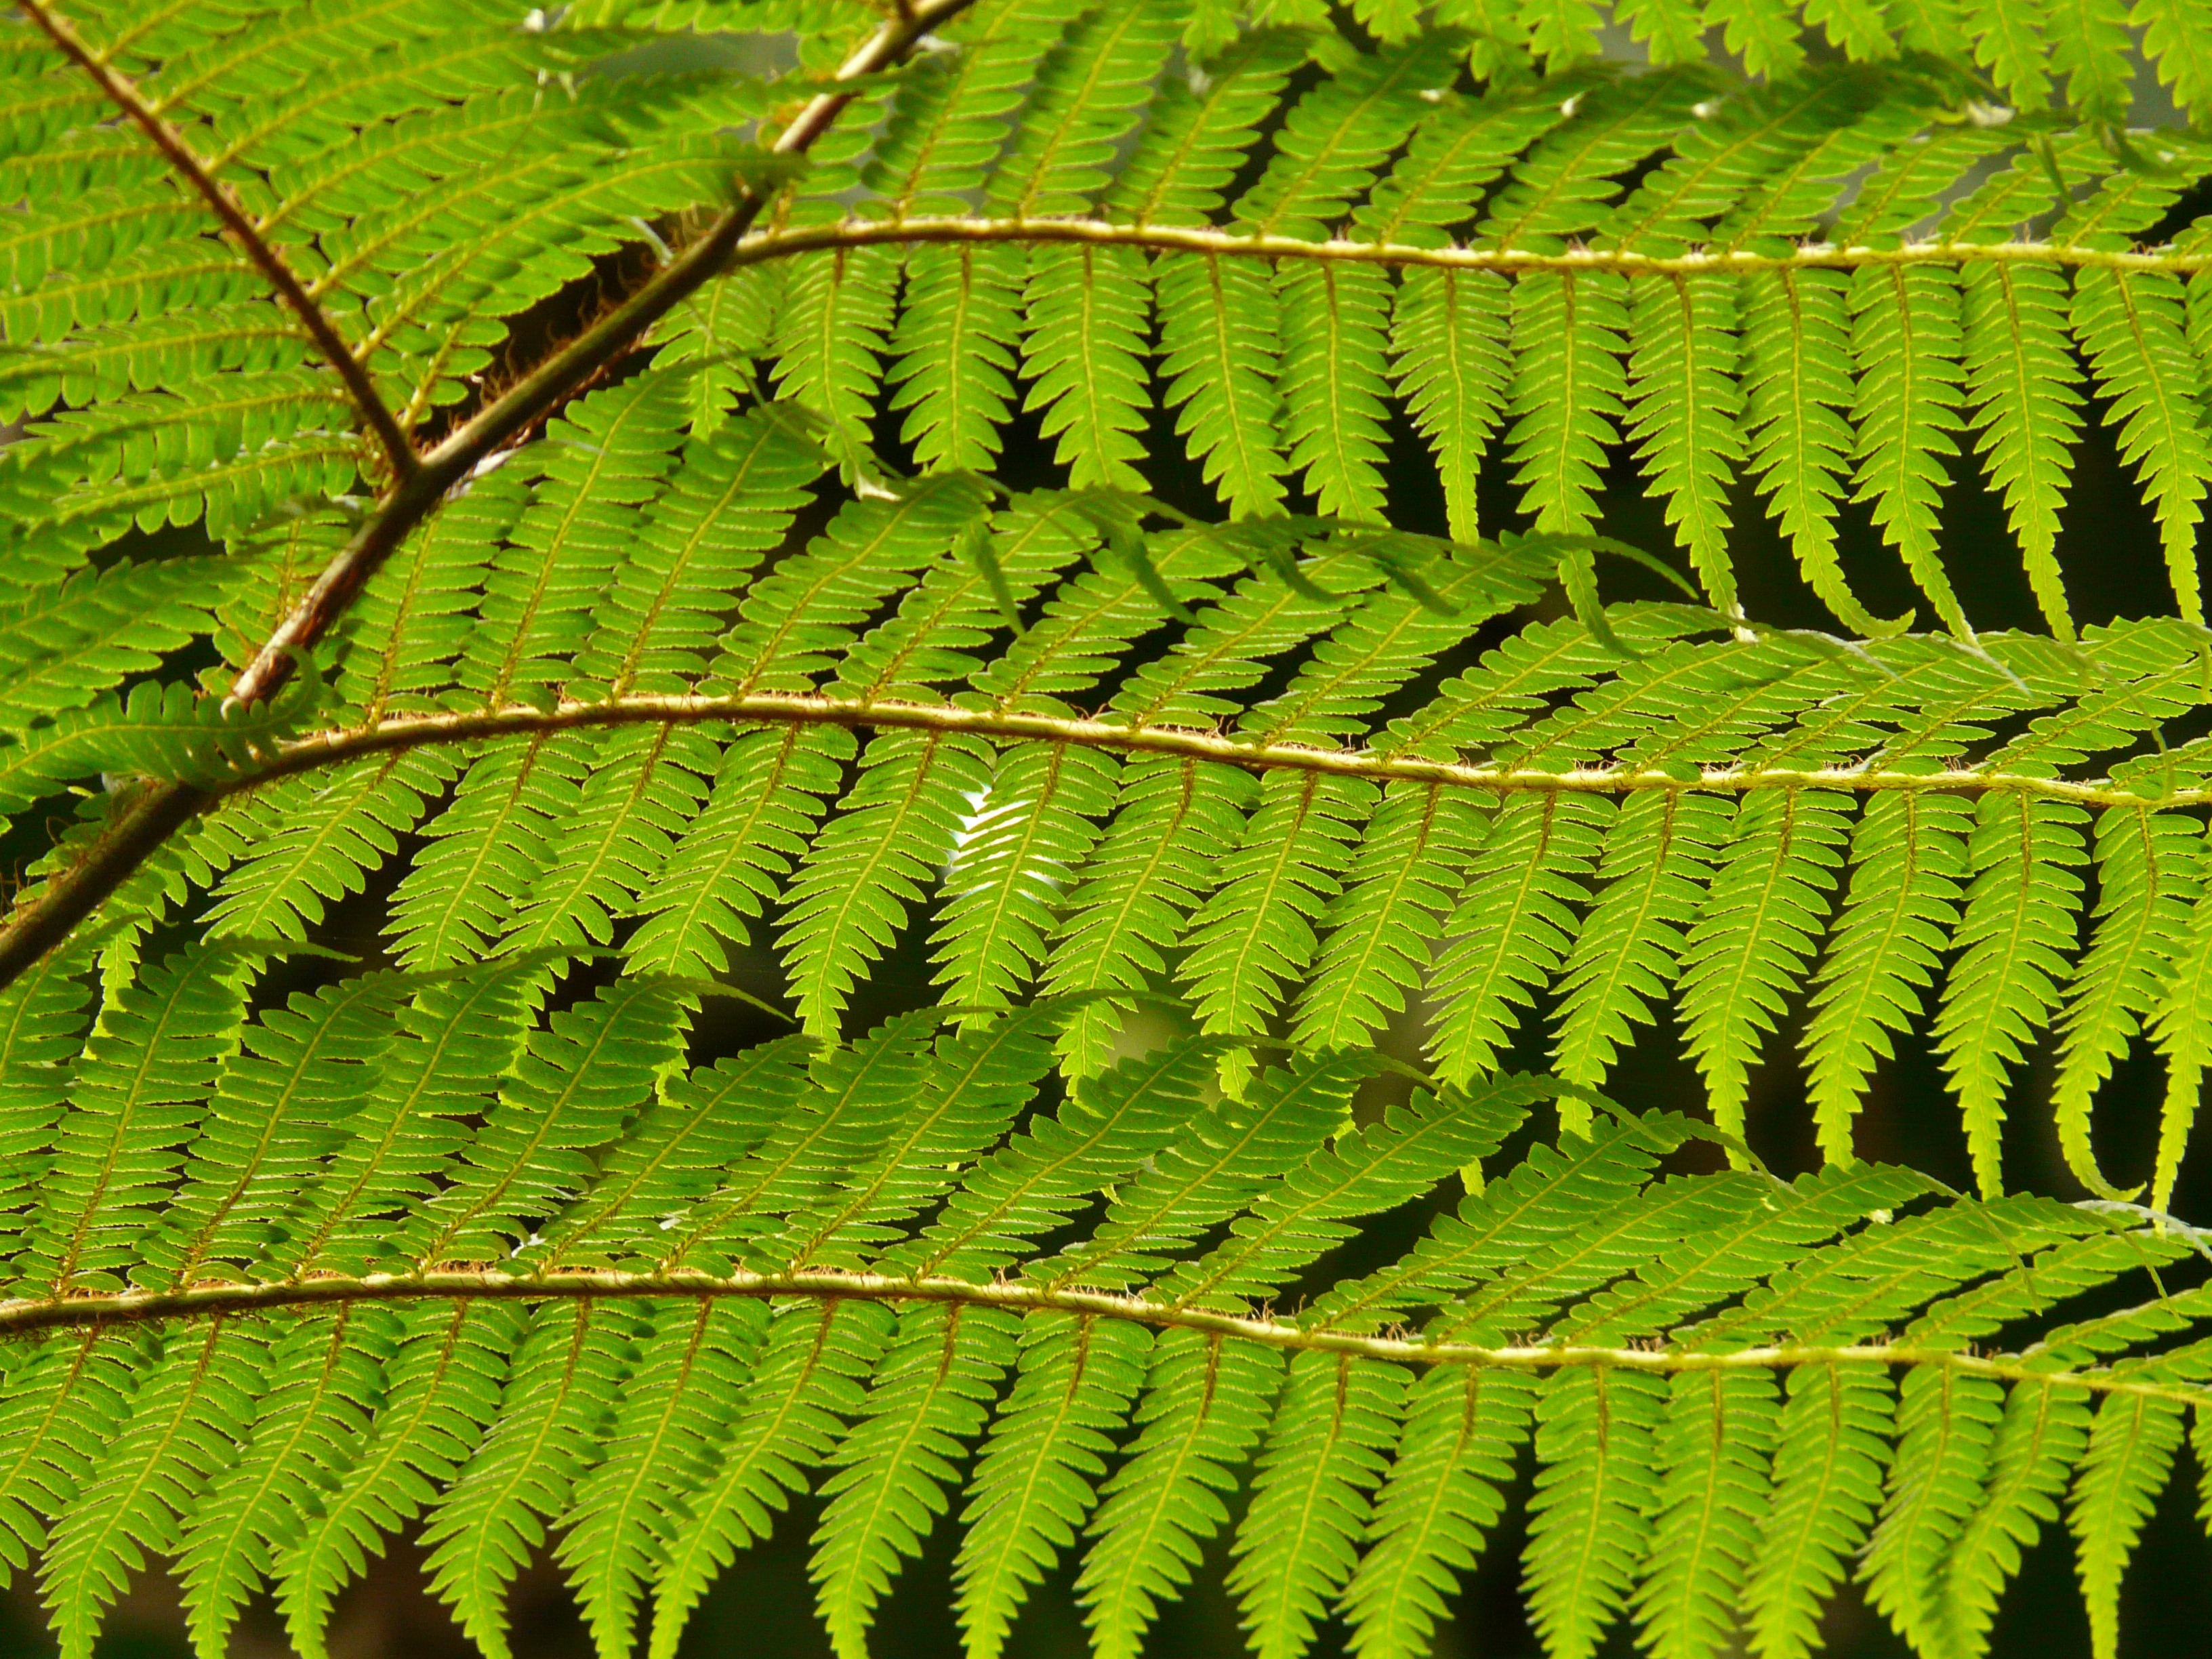
branch, plant, field, leaf, flower, green, jungle, botany, agriculture, fern, vegetation, shrub, ferns, plantation, paddy field, wedel, tree fern, plant stem, land plant, ferns and horsetails, dicksonia antarctica